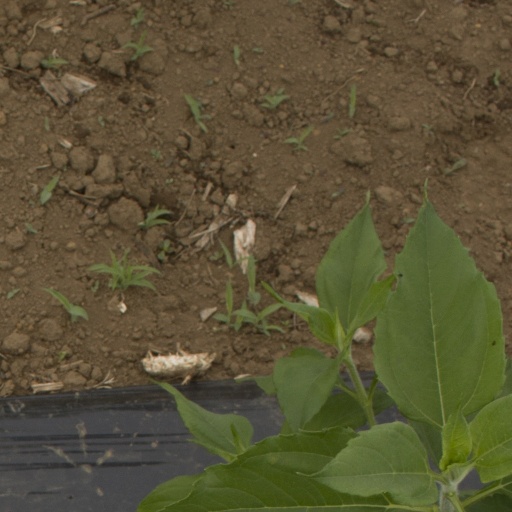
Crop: Jerusalem artichoke